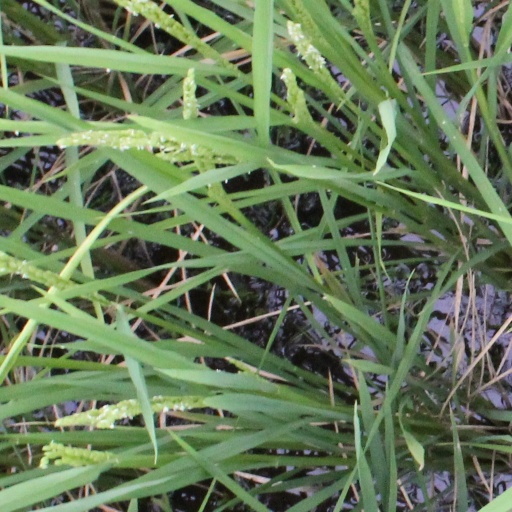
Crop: rice